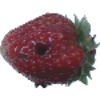
Label: Strawberry Wedge 1